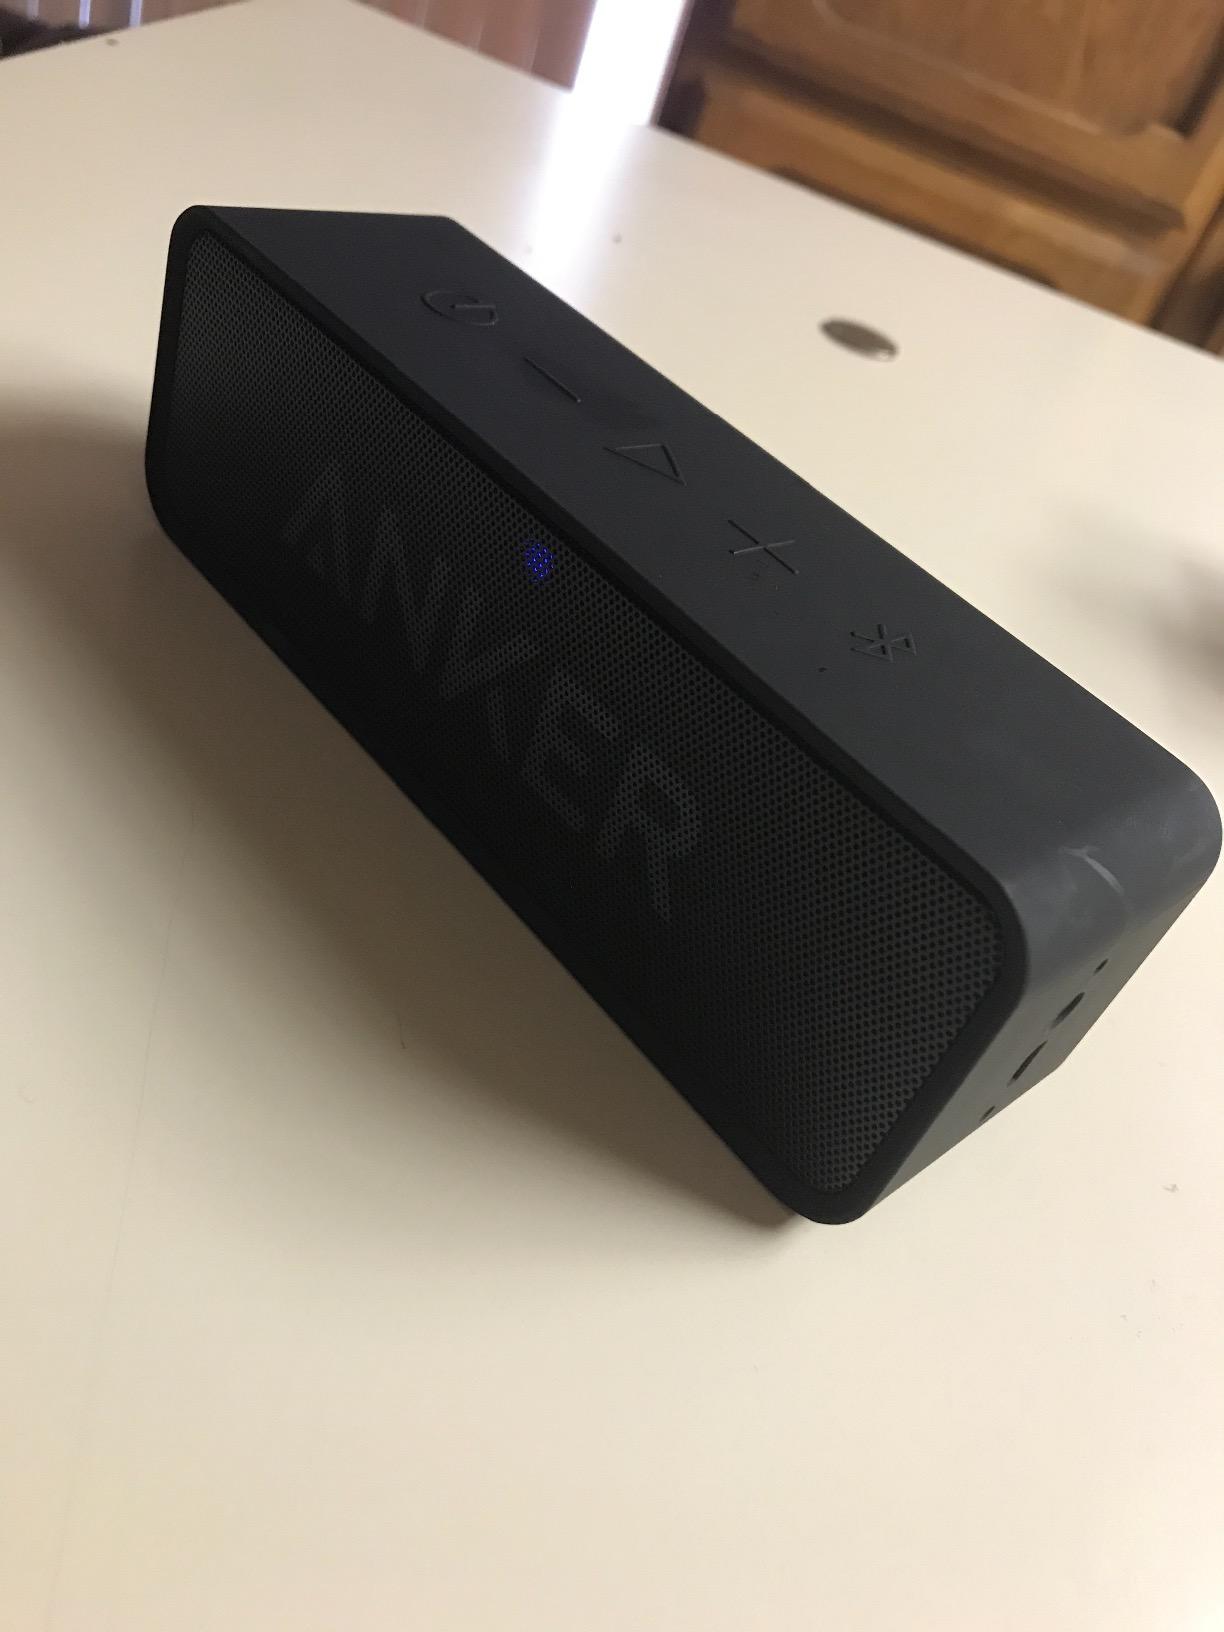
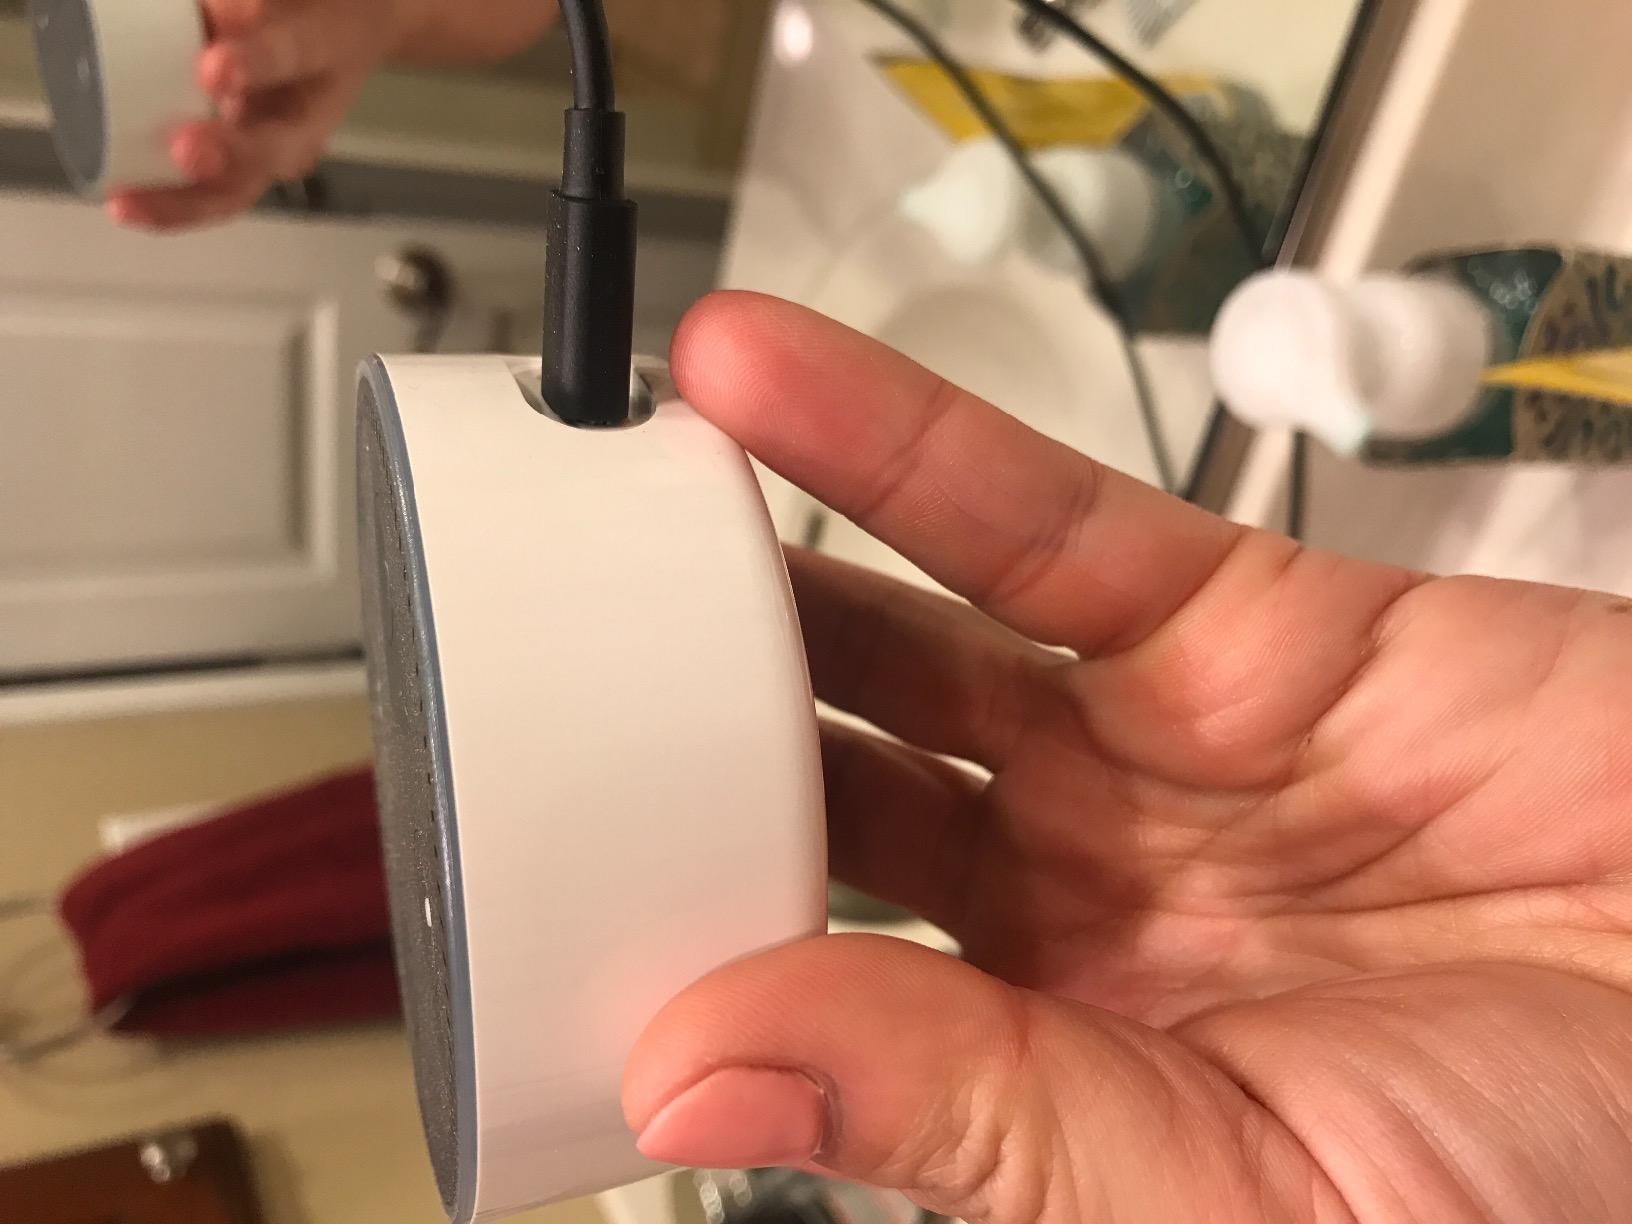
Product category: speaker
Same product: no